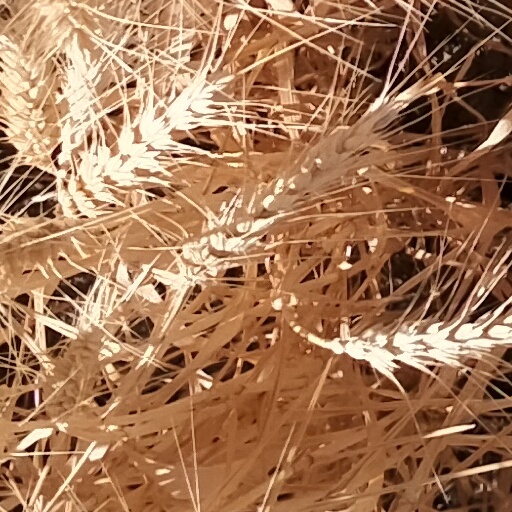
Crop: wheat